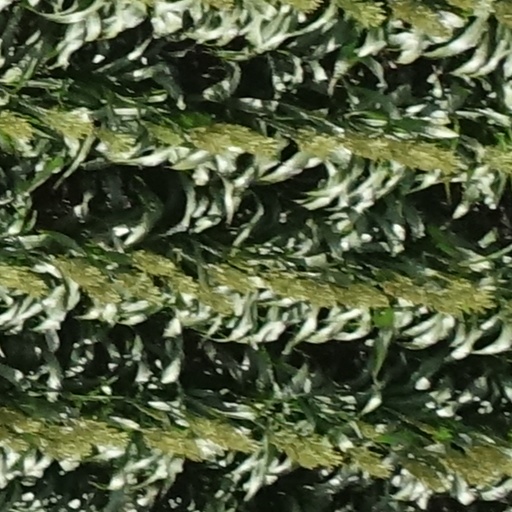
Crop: sorghum